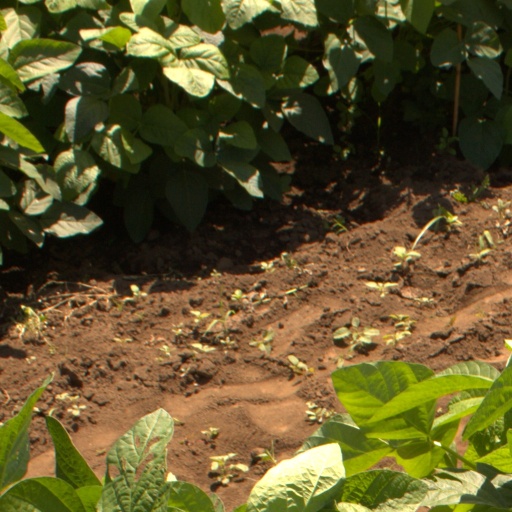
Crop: soybean